Music of the United States

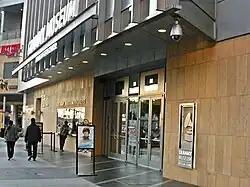
The entrance of the Grammy Museum at L.A. Live

Music intertwines with aspects of American social and cultural identity, including through social class, race and ethnicity, geography, religion, language, gender, and sexuality. The relationship between music and race is perhaps the most potent determiner of musical meaning in the United States. The development of an African American musical identity, out of disparate sources from Africa and Europe, has been a constant theme in the music history of the United States. Little documentation exists of colonial-era African American music, when styles, songs, and instruments from across West Africa commingled with European styles and instruments, leading to the creation of new genres and self expression from enslaved people. By the mid-19th century, a distinctly African American folk tradition was well-known and widespread, and African American musical techniques, instruments, and images became a part of mainstream American music through spirituals, minstrel shows, and slave songs. African American musical styles became an integral part of American popular music through blues, jazz, rhythm and blues, and then rock and roll, soul, and hip hop; all of these styles were consumed by Americans of all races, but were created in African American styles and idioms before eventually becoming common in performance and consumption across racial lines. In contrast, country music derives from both African and European, as well as Native American and Hawaiian, traditions and has long been perceived as a form of white music.